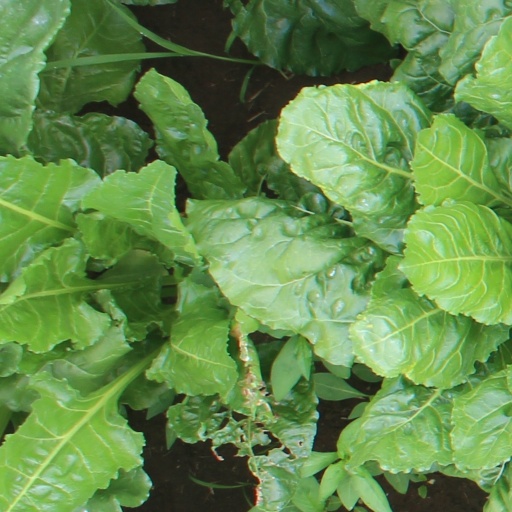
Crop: sugar beet